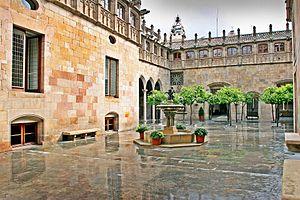
Le palais de la généralité de Catalogne, pouvant être abrégé en palais de la Généralité, est un édifice public de la ville de Barcelone qui abrite le siège officiel de la présidence et du gouvernement autonome de Catalogne.